Ibn Tumart

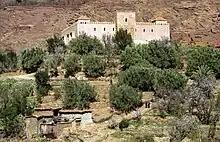
Tinmel Mosque erected in 1148 in honor of Ibn Tumart at Tinmel, once part of a large fortified complex, the first headquarters of the Almohads.

Towards the end of Ramadan in late 1121, in a particularly moving sermon, Ibn Tumart reviewed his failure to persuade the Almoravids to reform by argument. After the sermon, having already claimed to be a descendant of Muhammad, Ibn Tumart suddenly 'revealed' himself as the true Mahdi, the expected divinely guided justicer. He was promptly recognized as such by his audience. This was effectively a declaration of war on the Almoravid state. For to reject or resist the Mahdi's interpretations was equivalent to resisting God, and thus punishable with death as apostasy.